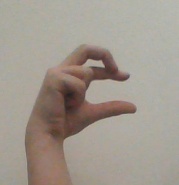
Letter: thal